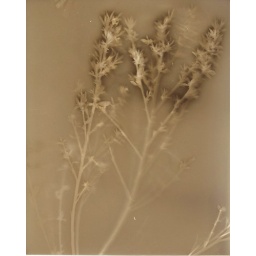
Flowers placed on black and white photo paper in the sunlight